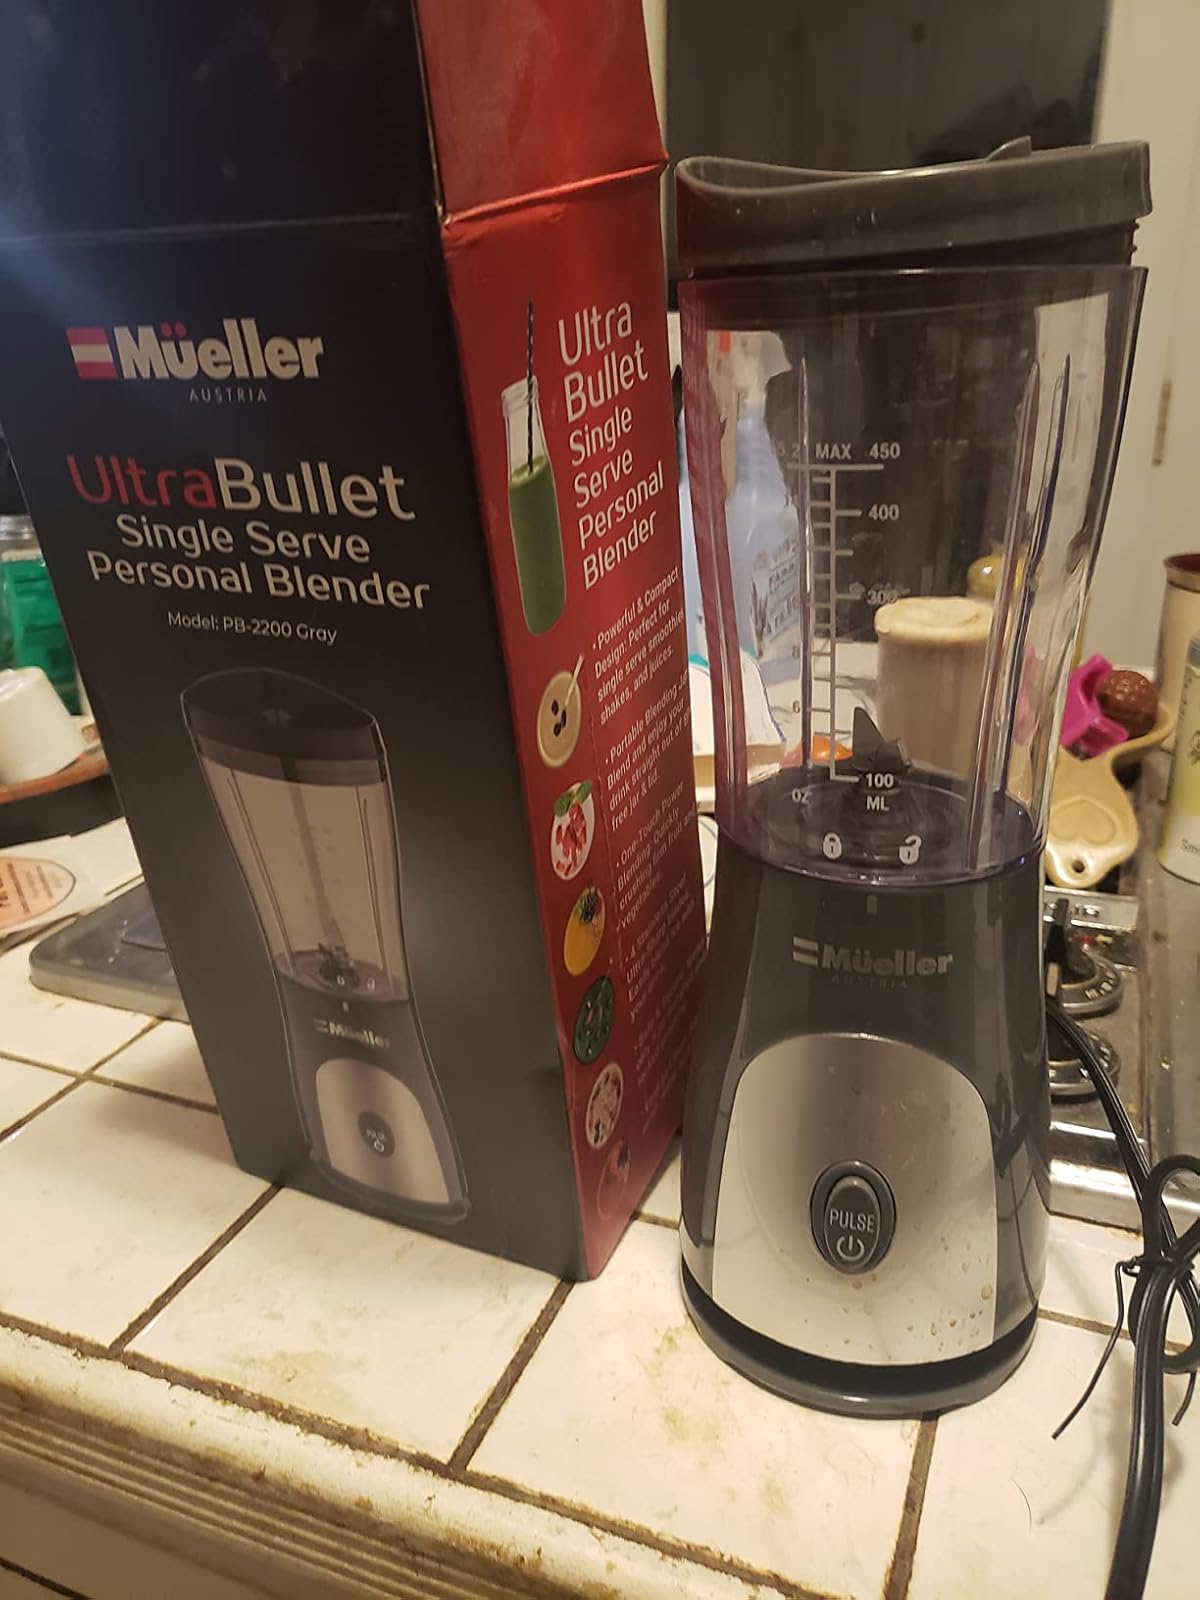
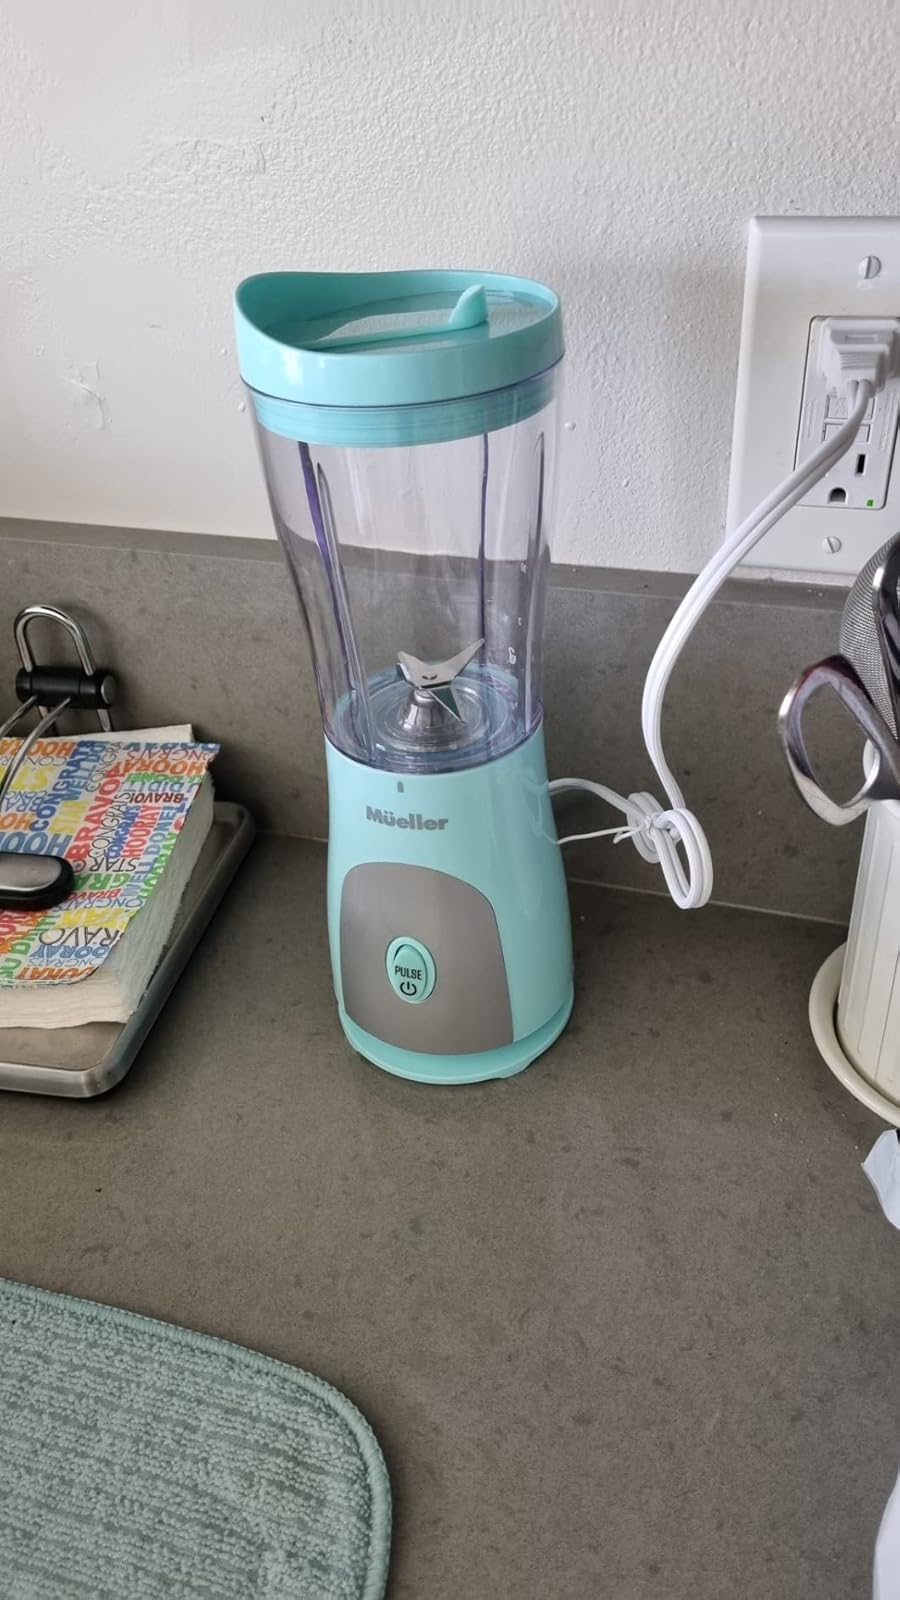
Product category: items_blender
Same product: no